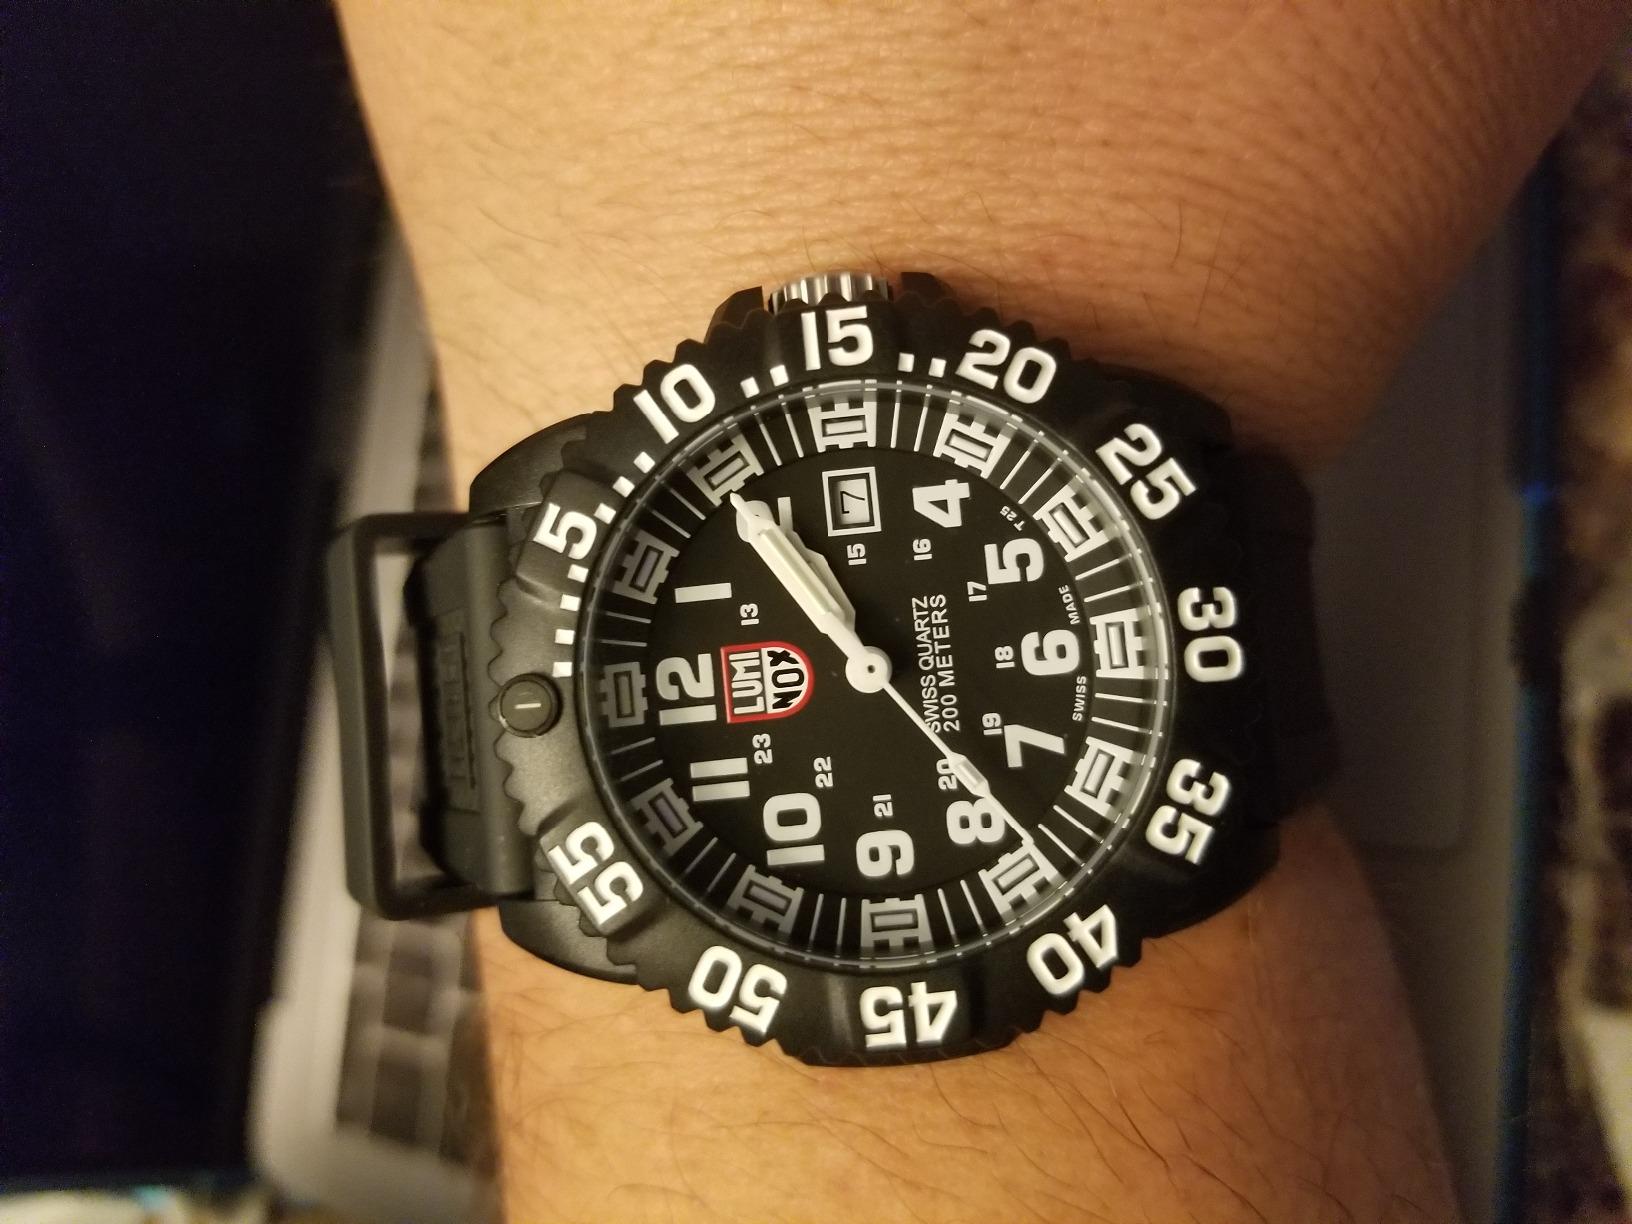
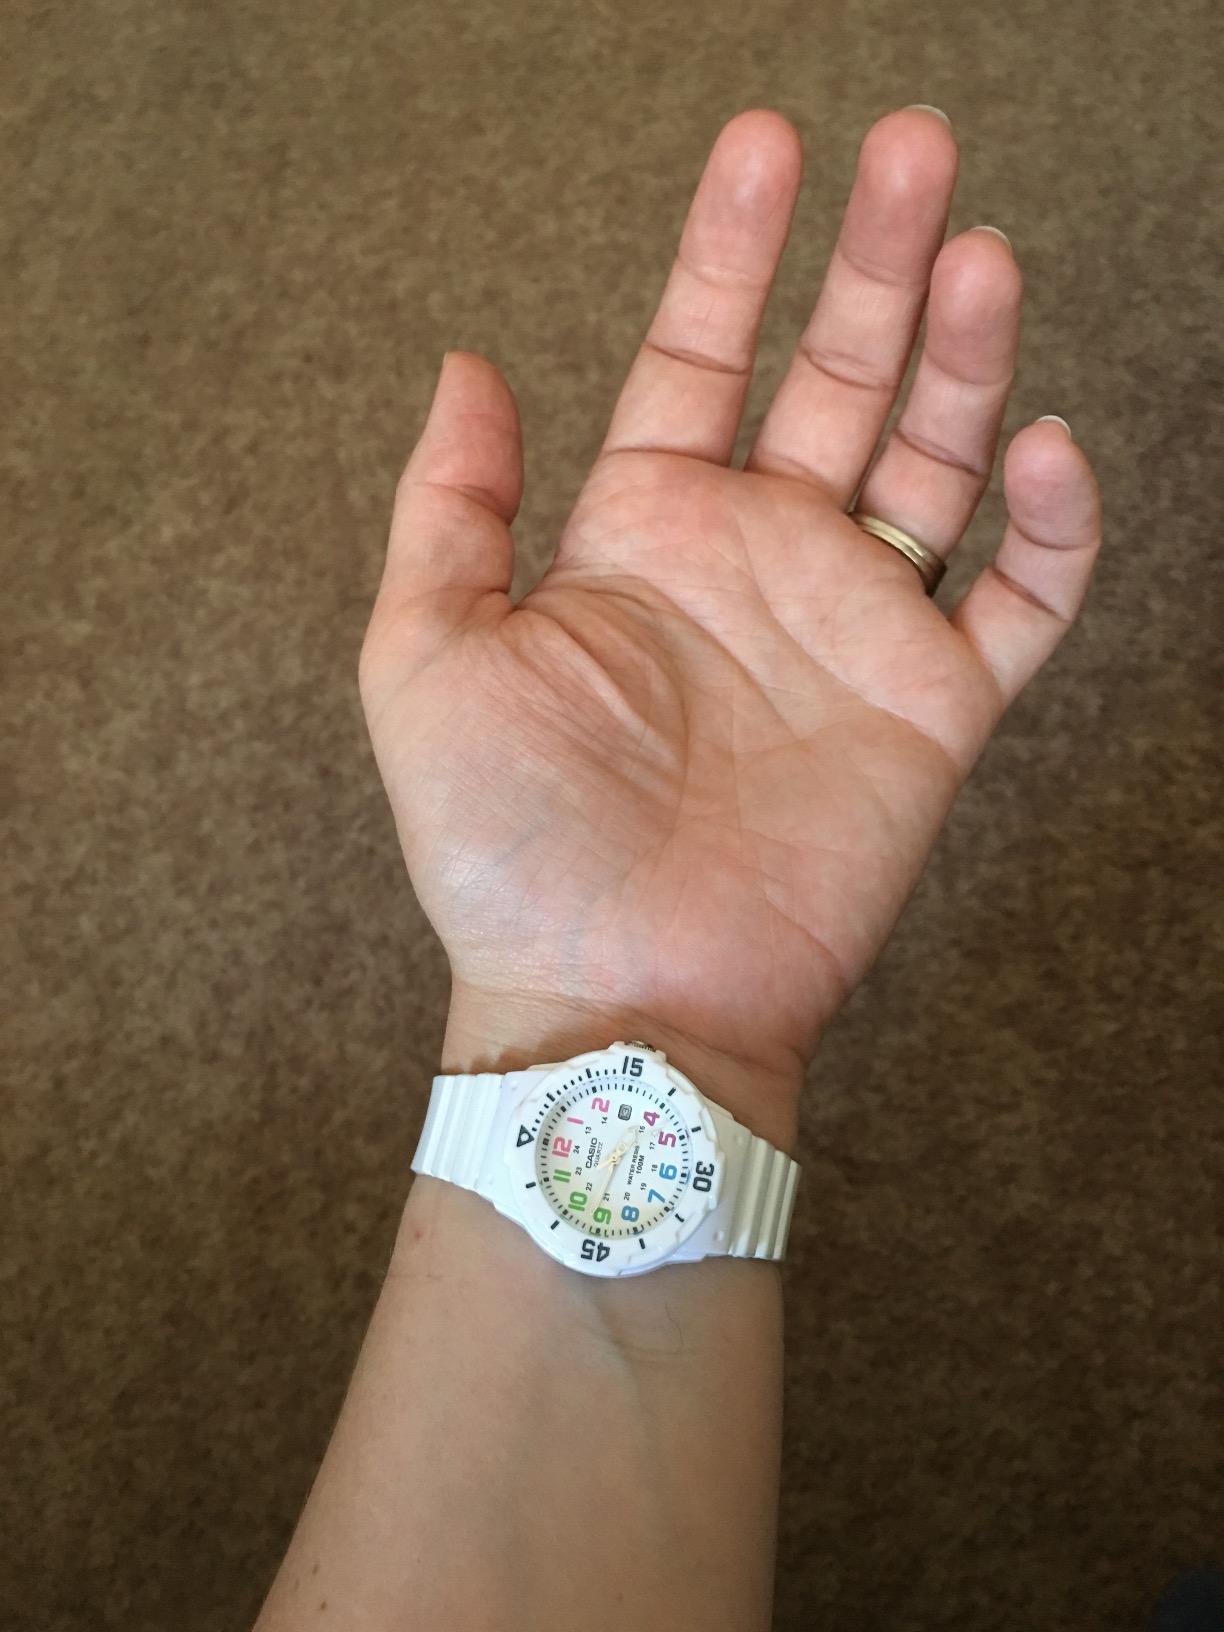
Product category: accessories_watch
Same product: no